German invasion of the Netherlands

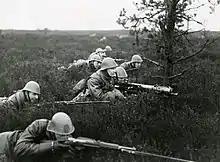
Light Division conducting an exercise with the Schwarzlose after mobilization

In the Netherlands, all the objective conditions were present for a successful defence: a dense population, wealthy, young, disciplined and well-educated; a geography favouring the defender; and a strong technological and industrial base including an armaments industry. However, these had not been exploited: while the Wehrmacht at the time still had many shortcomings in equipment and training, the Dutch army, by comparison, was far less prepared for war. The myth of the general German equipment advantage over the opposing armies in the Battle of France was in fact a reality in the case of the Battle of the Netherlands. Germany had a modern army with tanks and dive bombers (such as the Junkers Ju 87 "Stuka"), while the Netherlands had an army whose armoured forces comprised only 39 armoured cars and five tankettes, and an air force in large part consisting of biplanes. The Dutch government's attitude towards war was reflected in the state of the country's armed forces, which had not significantly expanded their equipment since before the First World War, and were inadequately armed even by the standards of 1918. An economic recession lasting from 1920 until 1927 and the general détente in international relations caused a limitation of the defence budget. In that decade, only 1.5 million guilders per annum was spent on equipment. Both in 1931 and 1933, commissions appointed to economise even further failed, because they concluded that the acceptable minimum had been reached and advised that a spending increase was urgently needed. Only in February 1936 was a bill passed creating a special 53.4 million guilder defence fund.